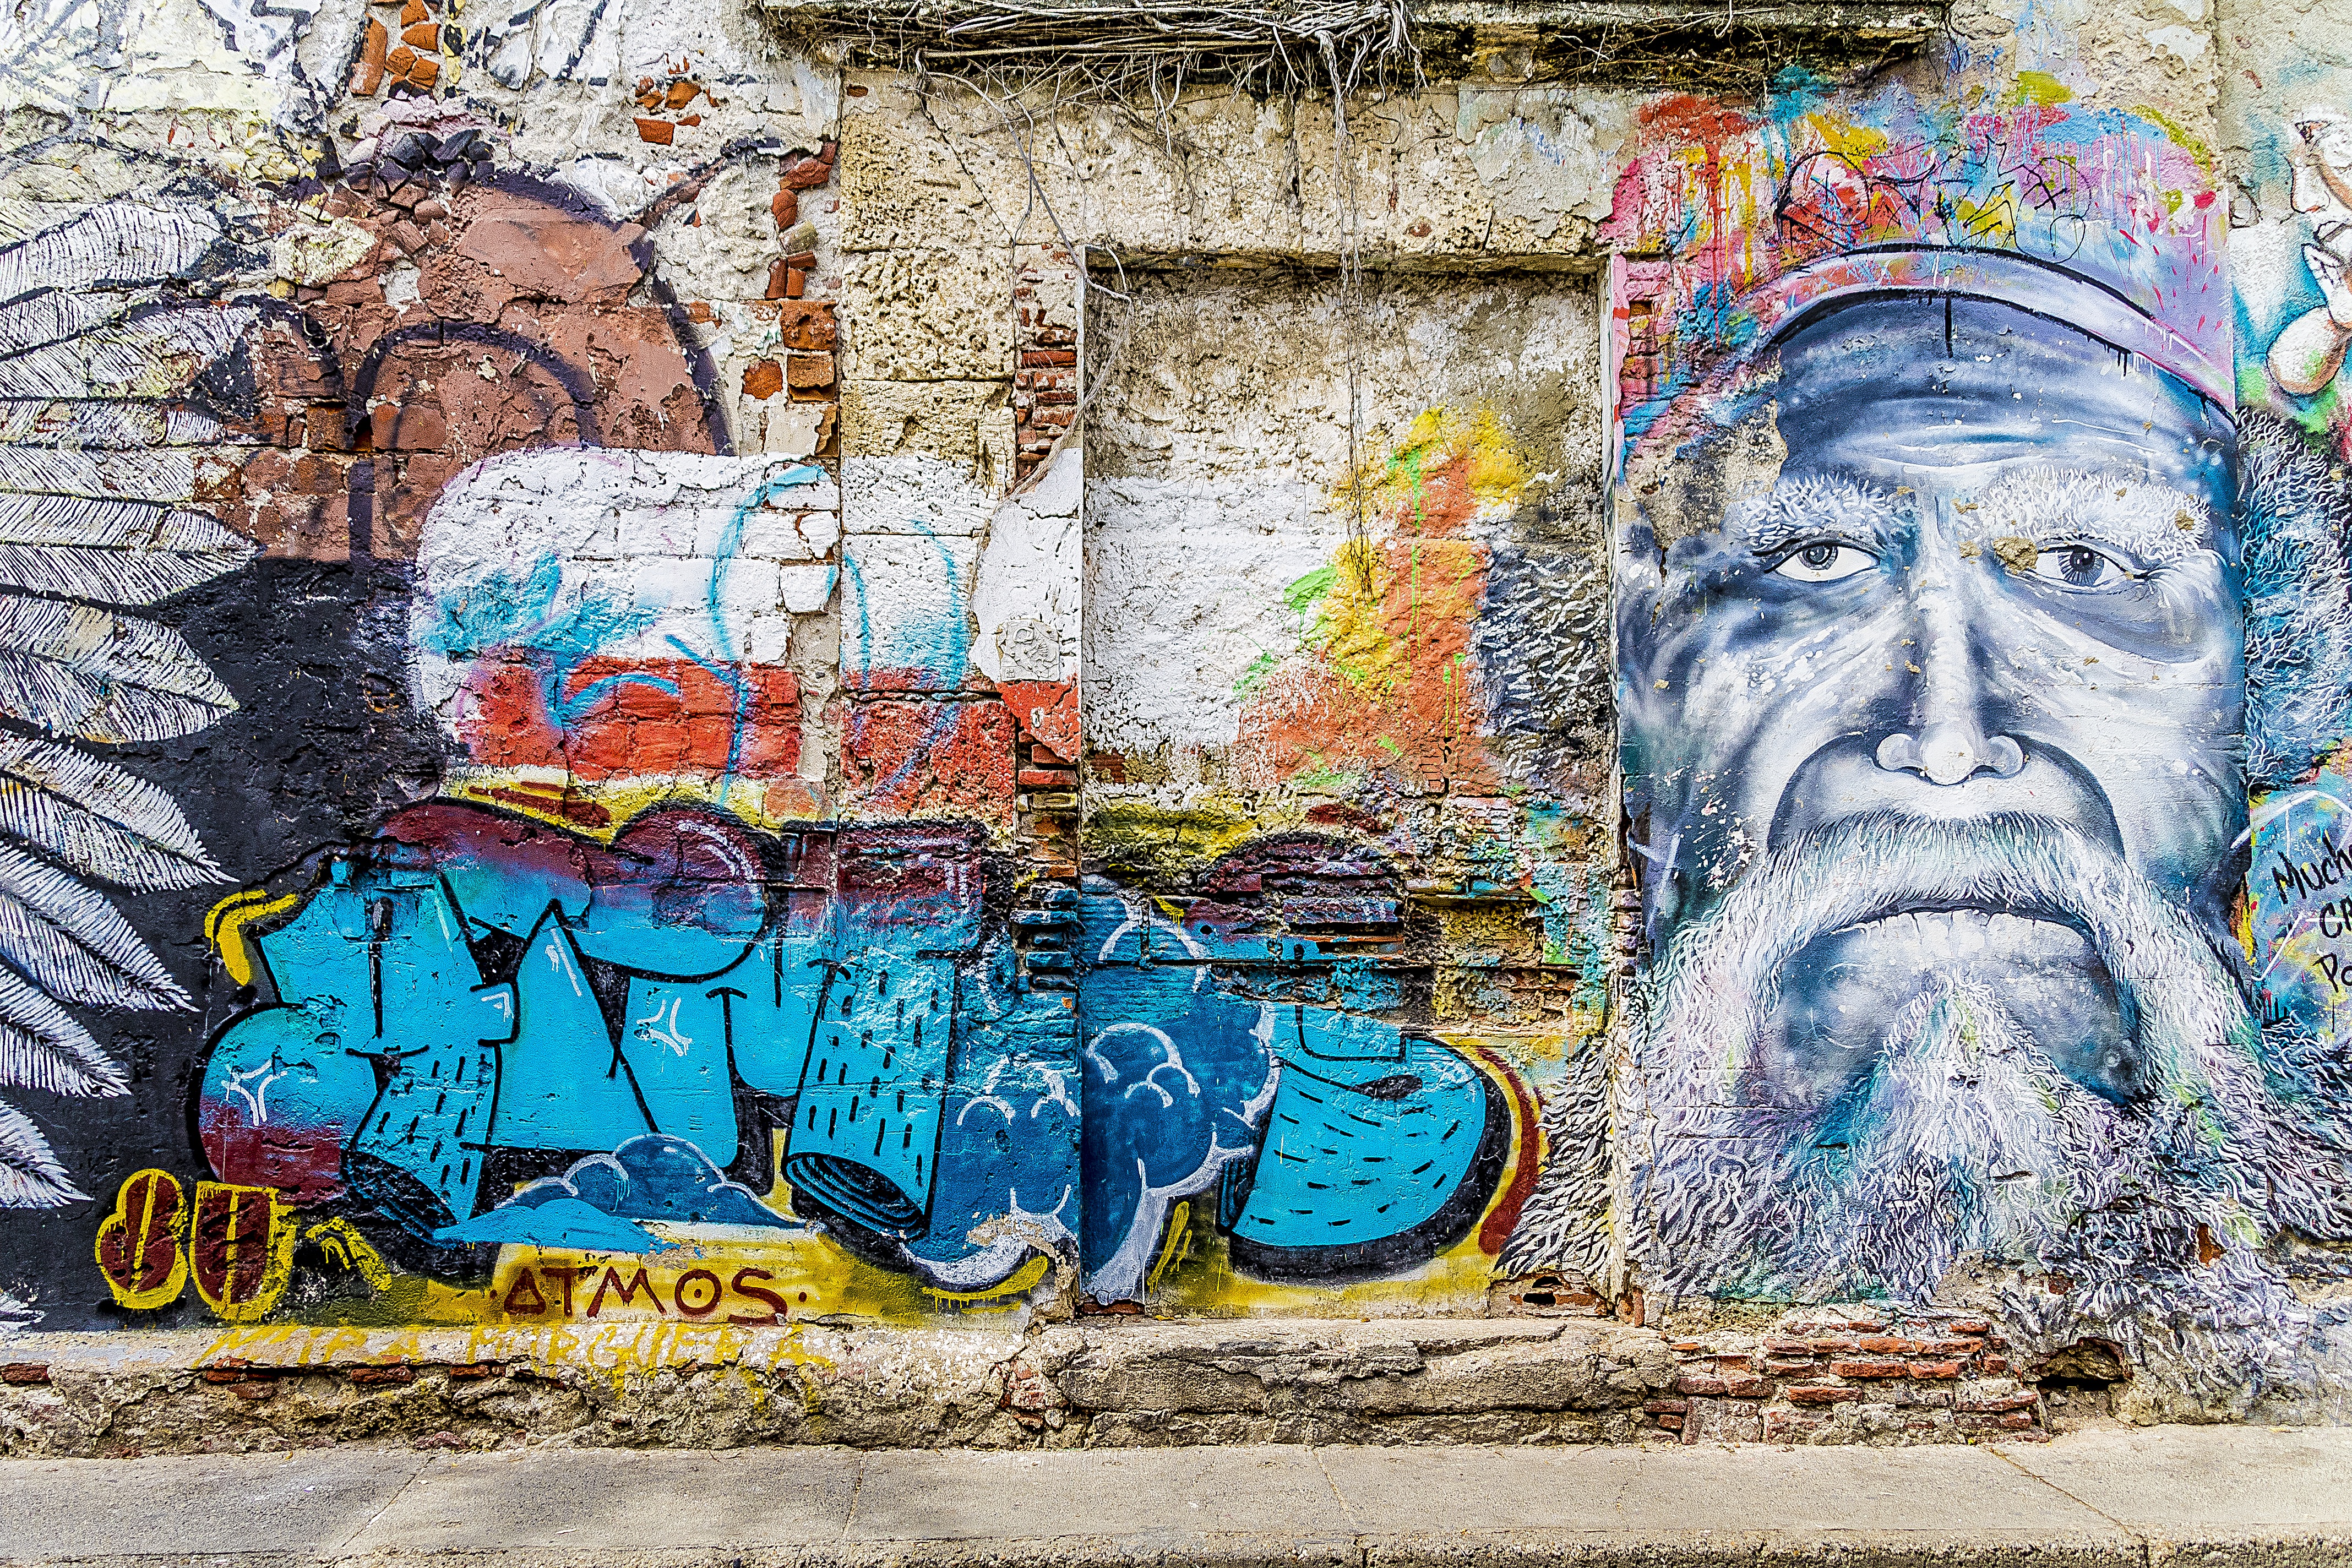
street, city, urban, wall, artistic, grunge, graffiti, painting, street art, face, art, vandalism, background, mural, spray paint, painted, tags, tagging, colombia, cartagena, graffiti wall, graffiti art, getsemani, urban area